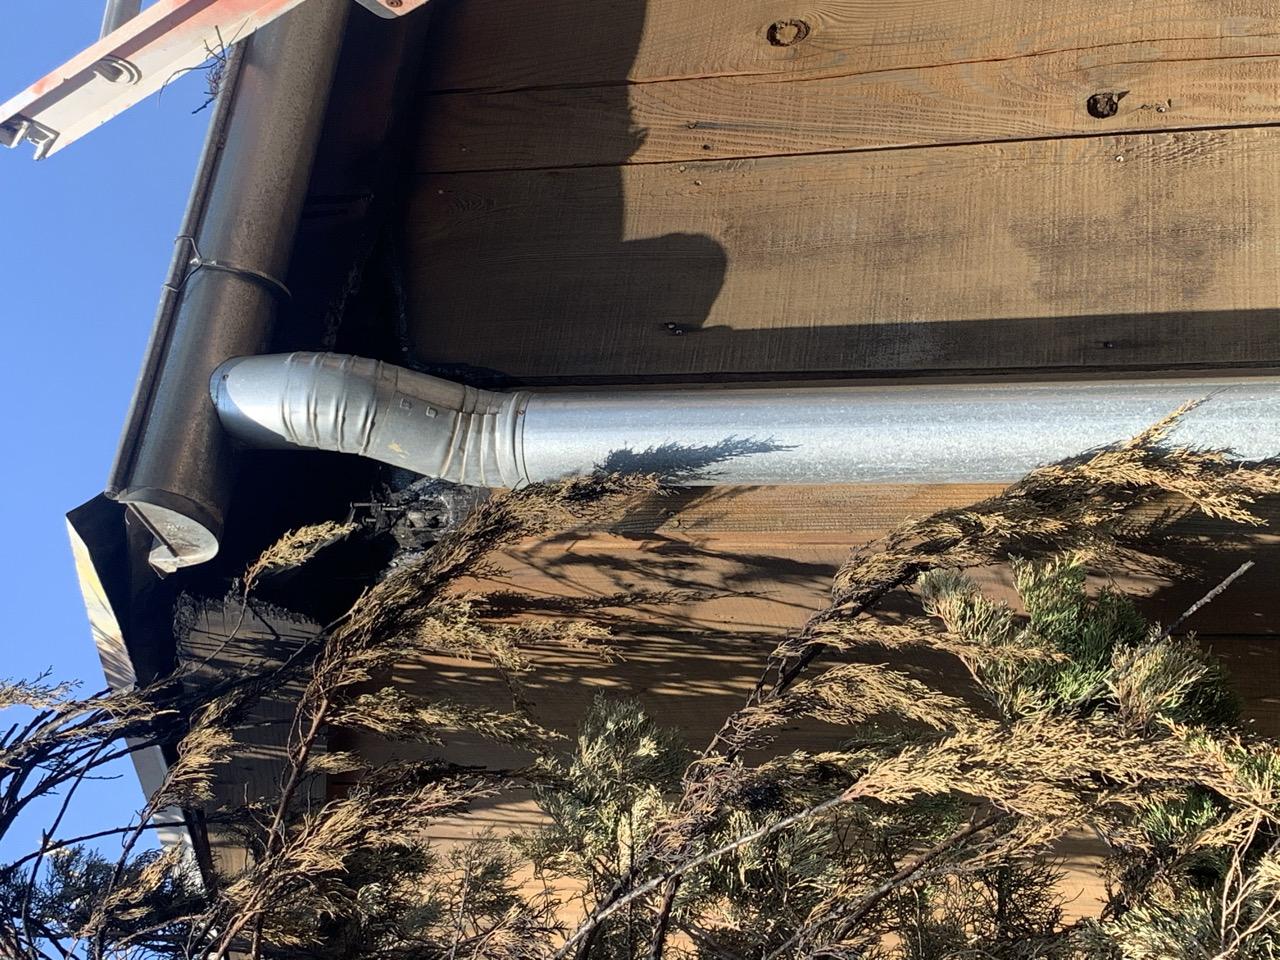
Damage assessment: affected